The Recourse to the Method

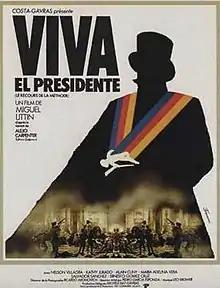
Film poster

The Recourse to the Method is a Mexican-Cuban drama film directed by Chilean filmmaker Miguel Littín. It is based on the 1974 novel of the same name written by Alejo Carpentier. It was entered into the 1978 Cannes Film Festival. The film was also selected as the Cuban entry for the Best Foreign Language Film at the 51st Academy Awards, but was not accepted as a nominee.